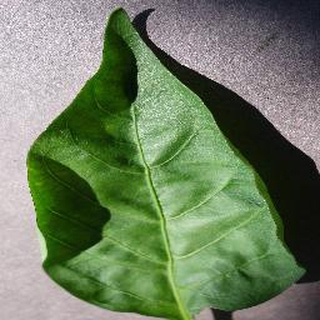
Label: healthy_bell_pepper